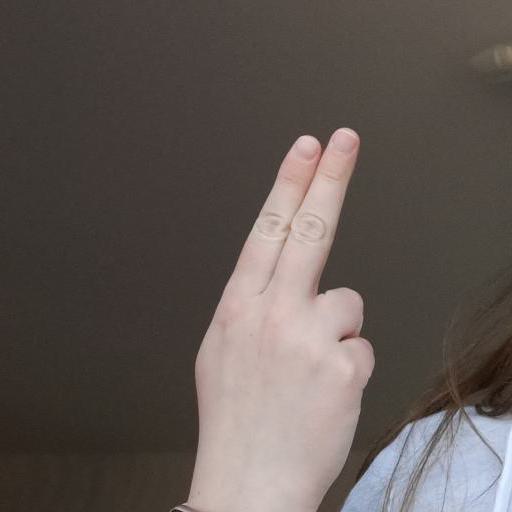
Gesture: two_up_inverted